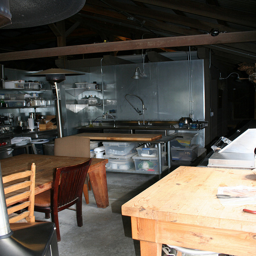
a kitchen with a table and some chairs
A dark kitchen with several tables and chairs.
The room has table, chairs, counters and shelves.
a room filled with wooden table and chairs
a big kitchen filled with some tables and shelves